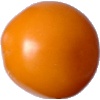
Label: yellow_tomato